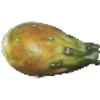
Label: Cactus fruit 1